Church's

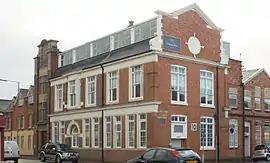
Church's works in St James Road, Northampton

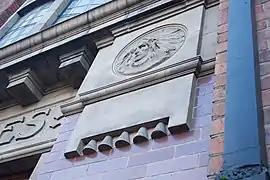
Native American Indian on the front office of the building - see St James End, Northampton

Church & Co Limited, branded Church's, is a luxury footwear manufacturer that was founded in 1873 by Thomas Church in Northampton, England. In 1999 the company was bought by Italian luxury fashion house Prada.